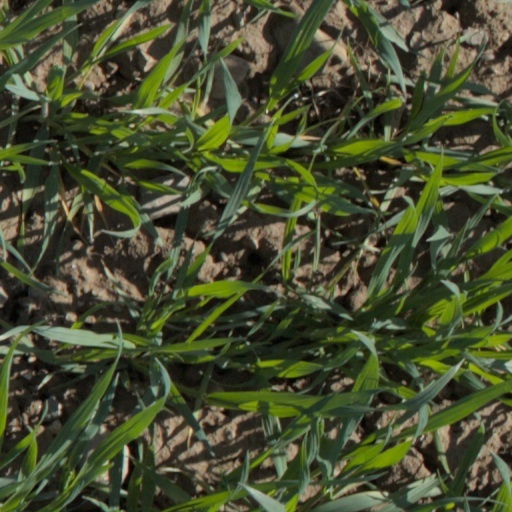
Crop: wheat